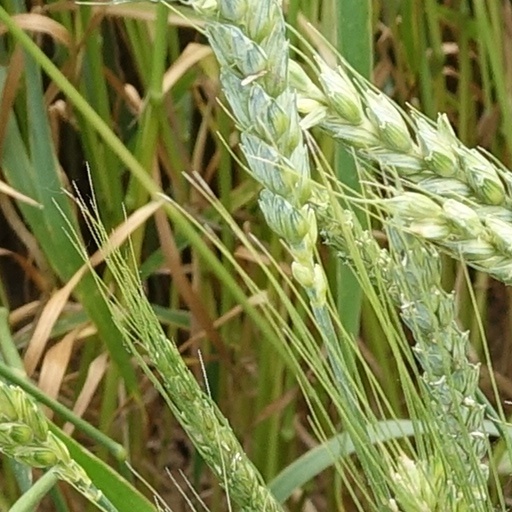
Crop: wheat